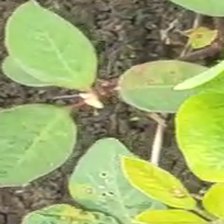
Weed species: Moti_dudhi(Euphorbia_geneculata_L)